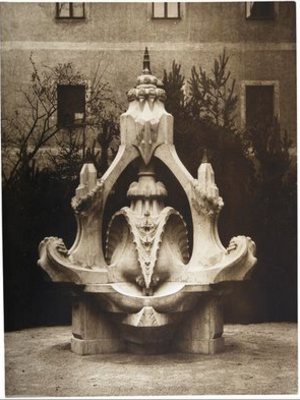
Hermann Obrist, né à Kilchberg le 23 mai 1863 et mort le 26 février 1927 à Munich, est un sculpteur et designer suisse qui passa en partie sa vie à Munich et qui eut une influence décisive sur l'émergence du mouvement Jugendstil.
L'Art nouveau, Modern style ou style nouille est un mouvement artistique de la fin du XIXᵉ et du début du XXᵉ siècle qui s'appuie sur l'esthétique des lignes courbes.